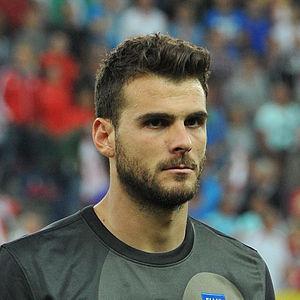
Oréstis Karnézis est un footballeur international grec né le 11 juillet 1985 à Athènes. Il évolue au poste de gardien de but au SSC Naples.